Vietnamese cash

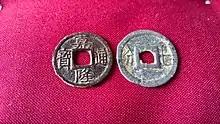
Copper-alloy and zinc cash coins issued under the reign of the Gia Long Emperor.

During the Hồ dynasty the usage of coins was banned by Hồ Quý Ly in 1396 in favour of the banknote series and ordered people to exchange their coinage for these banknotes (with an exchange rate of one of copper coins for two banknotes). Those who refused to exchange or continued to pay with coins would be executed and have their possessions taken by the government. Despite these harsh laws, very few people actually preferred paper money and coins remained widespread in circulation, forcing the Hồ dynasty to retract their policies. The banknotes of the Hồ dynasty featured designs with auspicious clouds (one ), turtles (two ), Kỳ lân (three ), Phượng hoàng (five ), and dragons (one ).